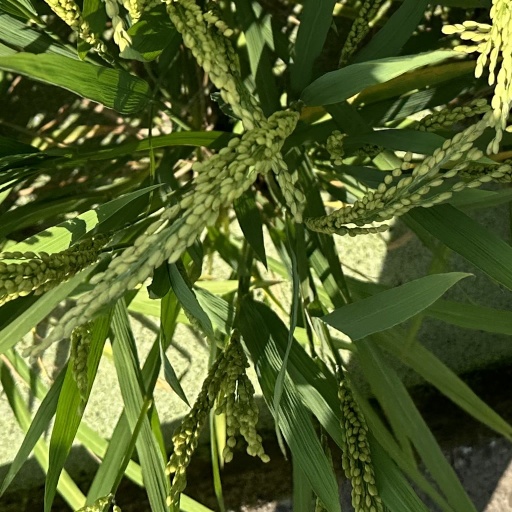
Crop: rice